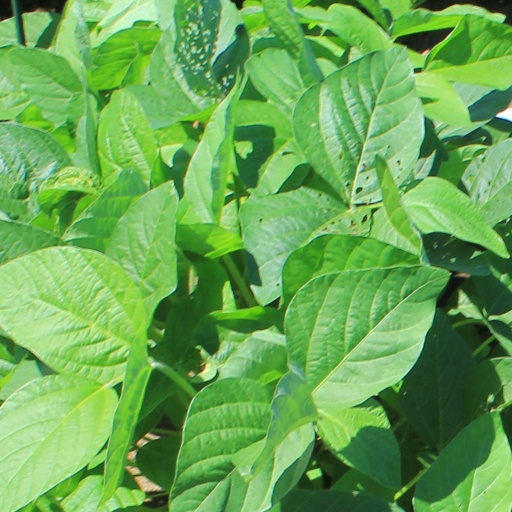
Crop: soybean